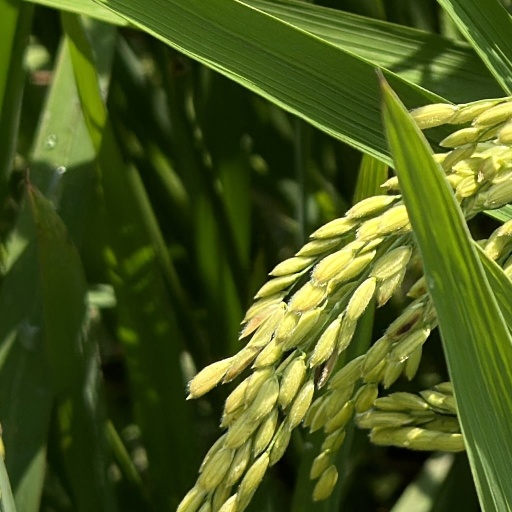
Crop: rice